A Million to One (film)

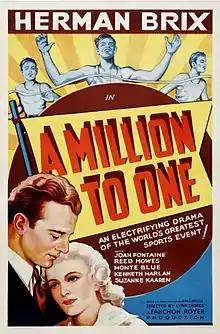
Theatrical release poster

A Million to One is a 1937 American drama film directed by Lynn Shores and written by John T. Neville. The film stars Bruce Bennett, Joan Fontaine, Reed Howes, Monte Blue, Kenneth Harlan and Suzanne Kaaren. The film was released on March 3, 1937, by Puritan Pictures.